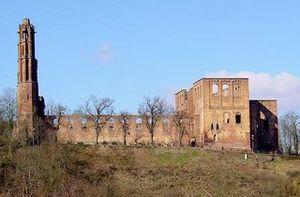
L’abbaye de Limburg est une ancienne abbaye bénédictine à Bad Dürkheim, dans le Land de Rhénanie-Palatinat et le diocèse de Spire.
L'Isenach est un affluent de rive droite du Rhin, mesurant près de 36 km de long, situé au nord-est de la Rhénanie-Palatinat.
Les regalia du Saint-Empire sont les insignes et ornements du souverain élu à la tête du Saint-Empire romain germanique. Couronne, sceptre, orbe crucigère, ainsi que d'autres objets forment les regalia du trésor impérial aujourd'hui conservé à Vienne.